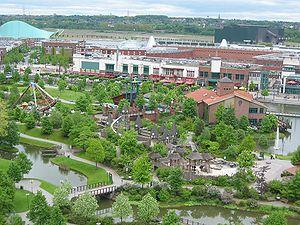
Oberhausen est une ville indépendante allemande du district de Düsseldorf, dans le Land de Rhénanie-du-Nord-Westphalie. Elle se situe dans la Ruhr, à environ 30 km au nord de Düsseldorf et fait partie de la structure intercommunale de la Ruhr qui regroupe quelque 5 millions d'habitants.